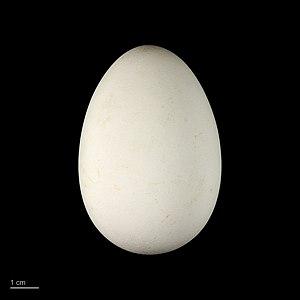
Le puffin de Scopoli est une espèce d’oiseaux de mer grégaires du bassin méditerranéen, d'assez grande taille, de la famille des Procellariidae. Ces oiseaux, qui hivernent au large, viennent chaque année nicher sur les îles et côtes rocheuses européennes.